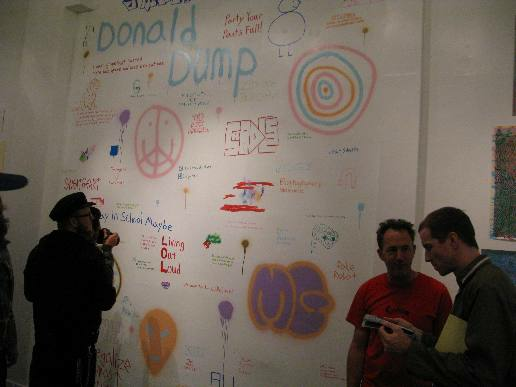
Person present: Yes